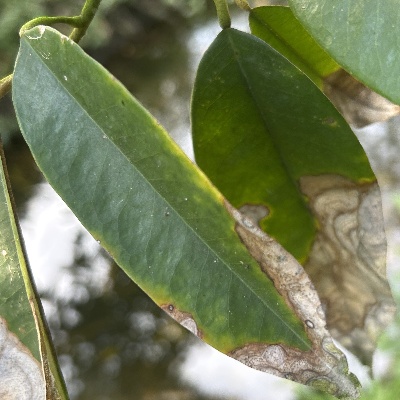
Label: Leaf_Colletotrichum